Ketoctin Baptist Church

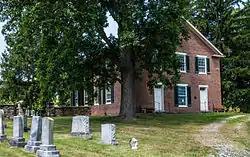
Ketoctin Baptist Church, 2013

Ketoctin Baptist Church, also known as Short Hill Church, is a historic Baptist church located at Round Hill, Loudoun County, Virginia. It is listed on both the U.S. National Register of Historic Places and the Virginia Landmarks Register.